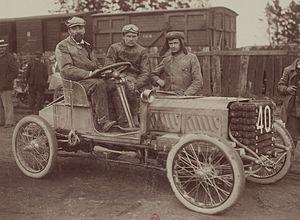
[Collection Jules Beau. Photographie sportive]
Marius Barbarou, né le 28 octobre 1876 à Moissac et mort le 8 décembre 1956 à Neuilly-sur-Seine, est un ingénieur motoriste en automobile et aviation ainsi que pilote automobile français.